Reinhard Seiler

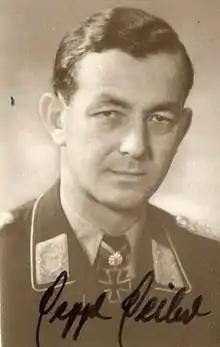
Reinhard Seiler

Reinhard Seiler (30 August 1909 – 6 October 1989) was a German Luftwaffe Major and ace of the Spanish Civil War and World War II, commander of Jagdgeschwader 104 and a winner of the Knight's Cross of the Iron Cross with Oak Leaves; for the fighter pilots, it was a quantifiable measure of skill and combat success. Reinhard Seiler was credited with 100 victories during World War II, over the course of about 500 combat missions. He recorded an additional 9 victories during the Spanish Civil War.